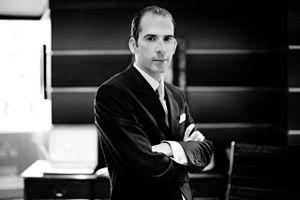
Julio Martin Herrera Velutini, né le 15 décembre 1971, est un banquier international.